Bathurst, New South Wales

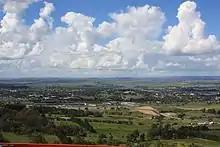
Bathurst and its surrounds from Mount Panorama

The Cobb & Co business was a horse drawn coaching transport business originally established in Victoria but relocated to Bathurst in 1862 to follow the gold rush. The business provided gold escorts, mail services and passenger services to the towns and rural settlements. Cobb & Co. coaches were constructed in the coaching workshops located in Bathurst and the Bathurst Information Centre contains a restored Cobb & Co. coach.